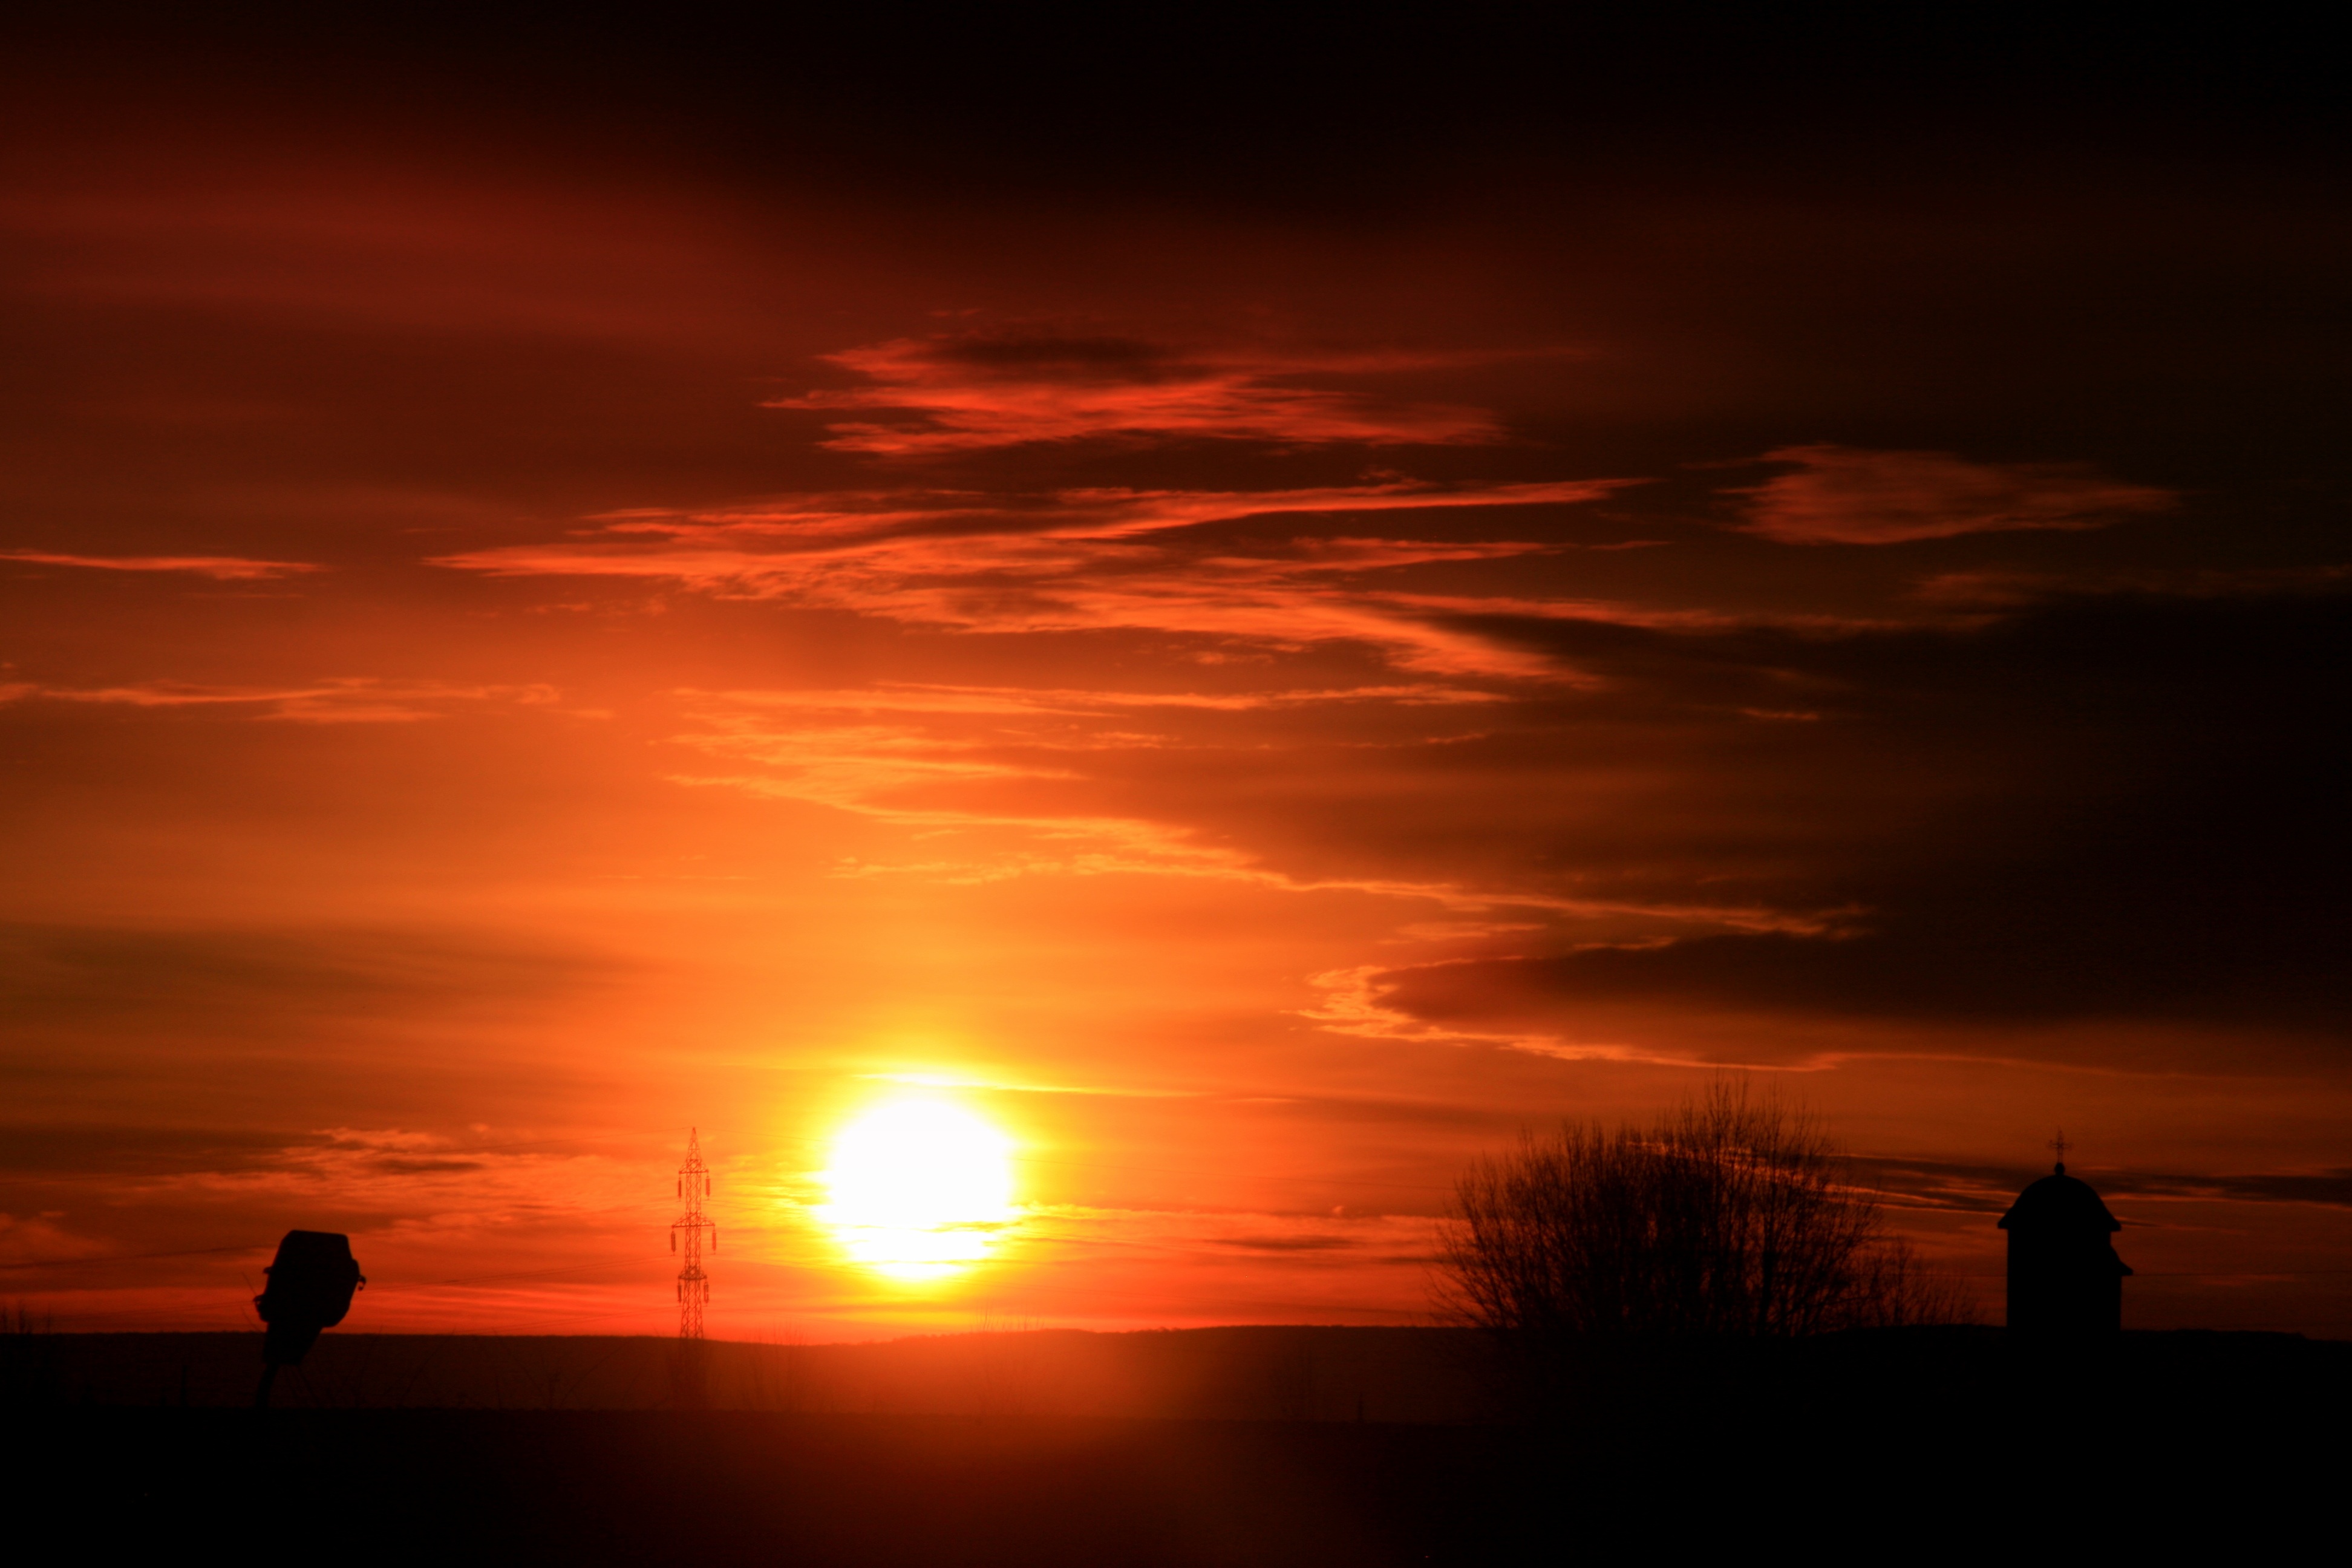
horizon, cloud, sky, sun, sunrise, sunset, sunlight, morning, dawn, atmosphere, dusk, evening, red, east, afterglow, red sky at morning